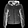
Label: Coat